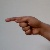
The image shows a hand gesture representing the letter 'G' in Indian Sign Language.